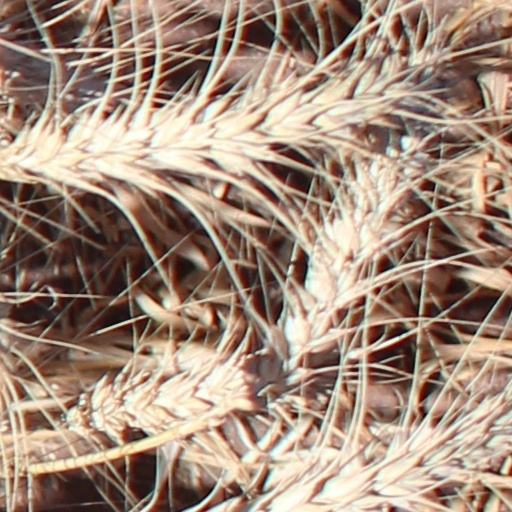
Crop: wheat